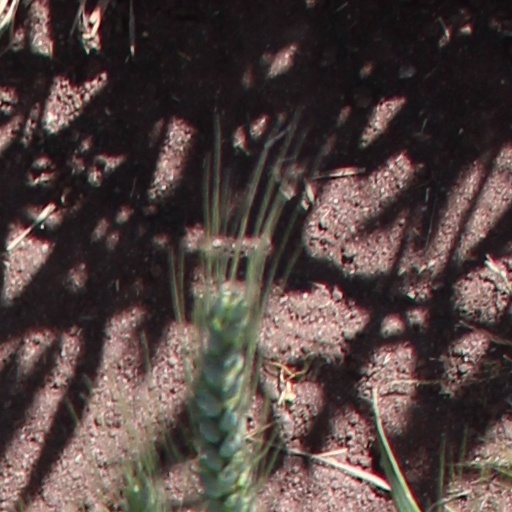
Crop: wheat